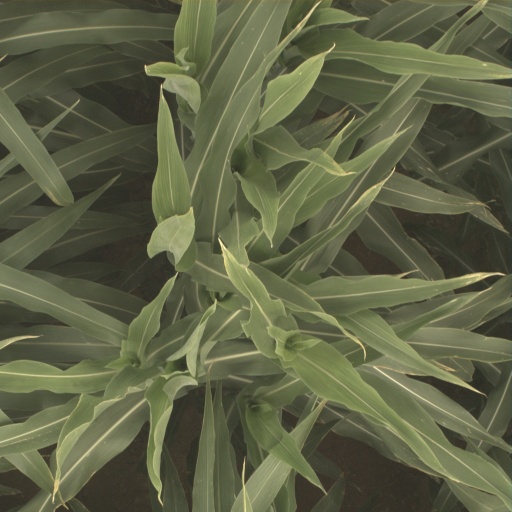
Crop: sorghum